John Martyn Harlow

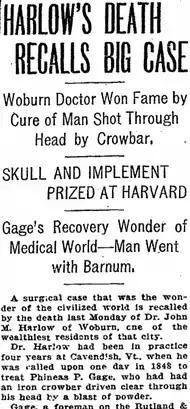
"Boston Herald", May 20, 1907

Harlow was born in Whitehall, New York on November 25, 1819 to Ransom and Annis Martyn Harlow. He studied at Philadelphia School of Anatomy and in 1844 graduated from Jefferson Medical College, Philadelphia with an M.D.